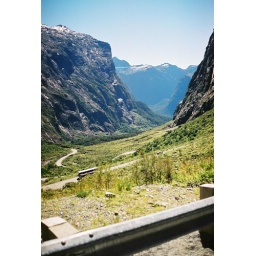
This downhill is awesome by mountain bike, car and helicopter